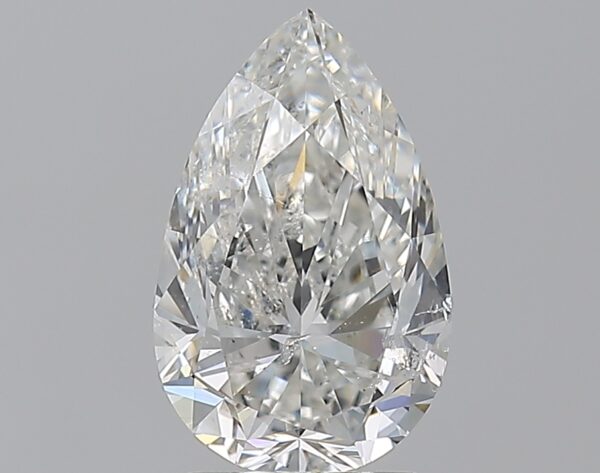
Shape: pear
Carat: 2
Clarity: SI2
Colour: H
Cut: EX
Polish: EX
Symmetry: EX
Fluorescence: N
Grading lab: GIA
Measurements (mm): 10.75 x 6.81 x 4.35